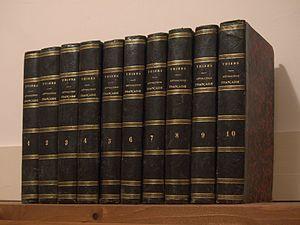
Histoire de la Révolution française_Adolphe Thiers